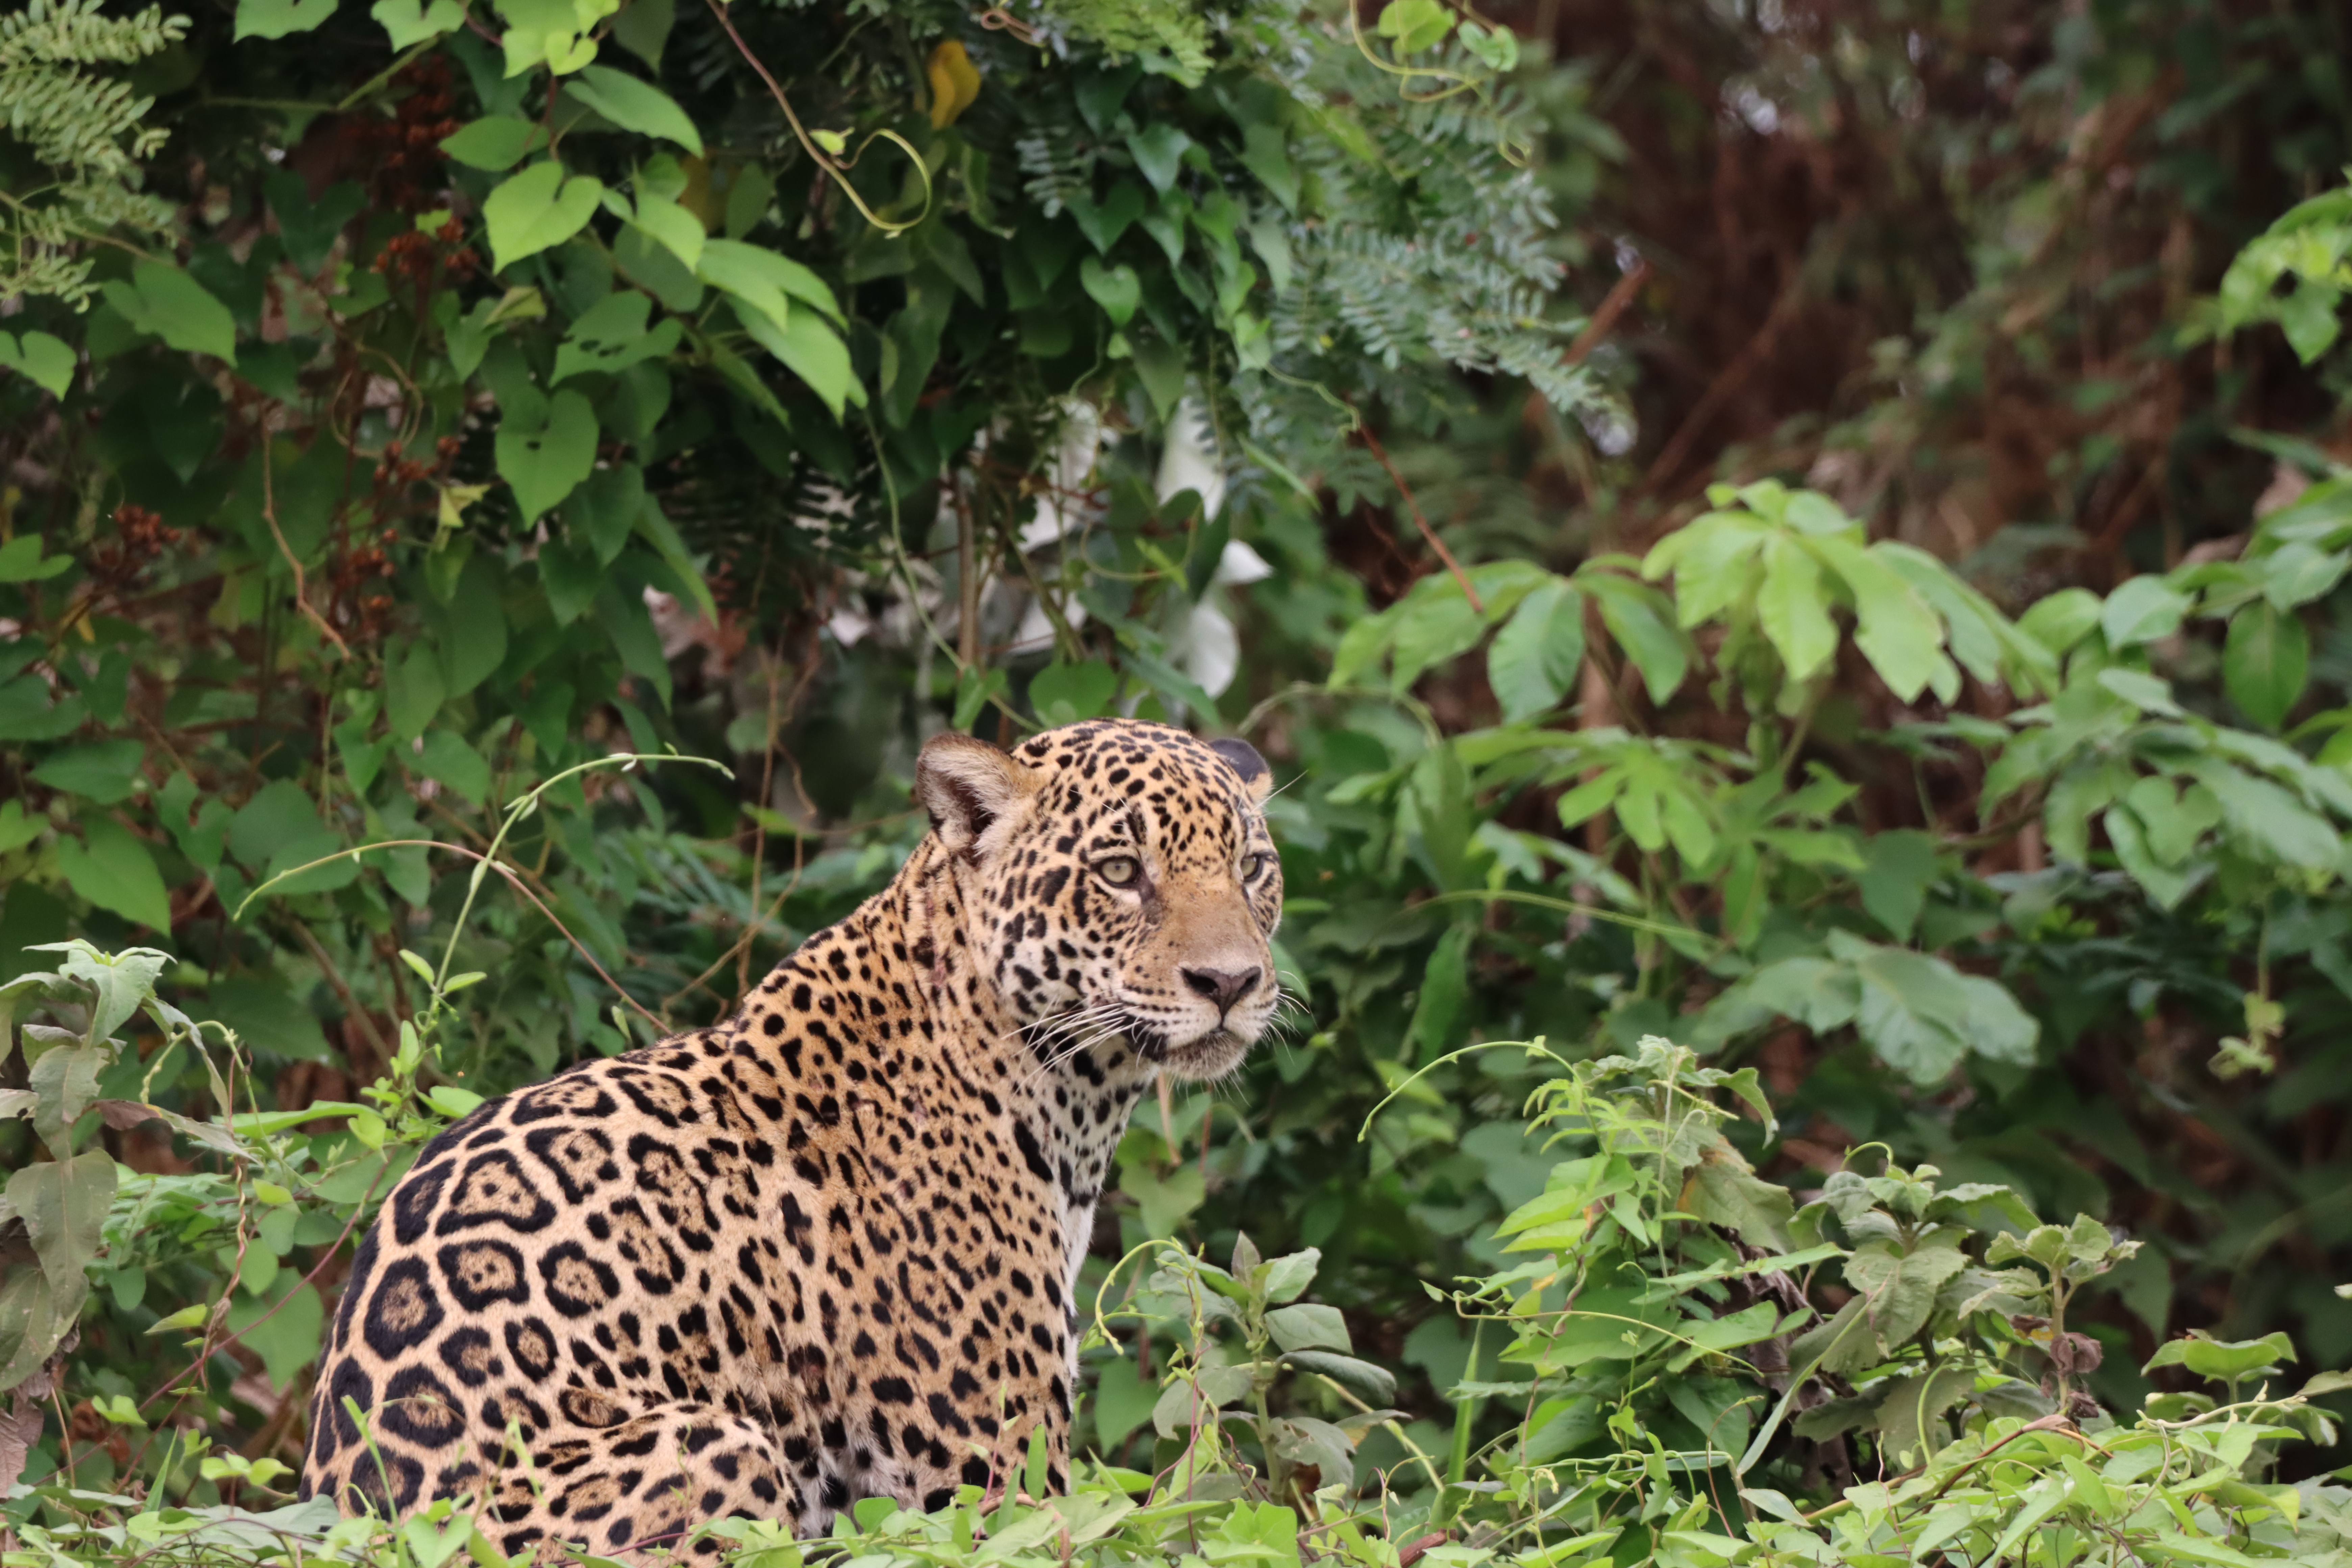
Jaguar: Alira